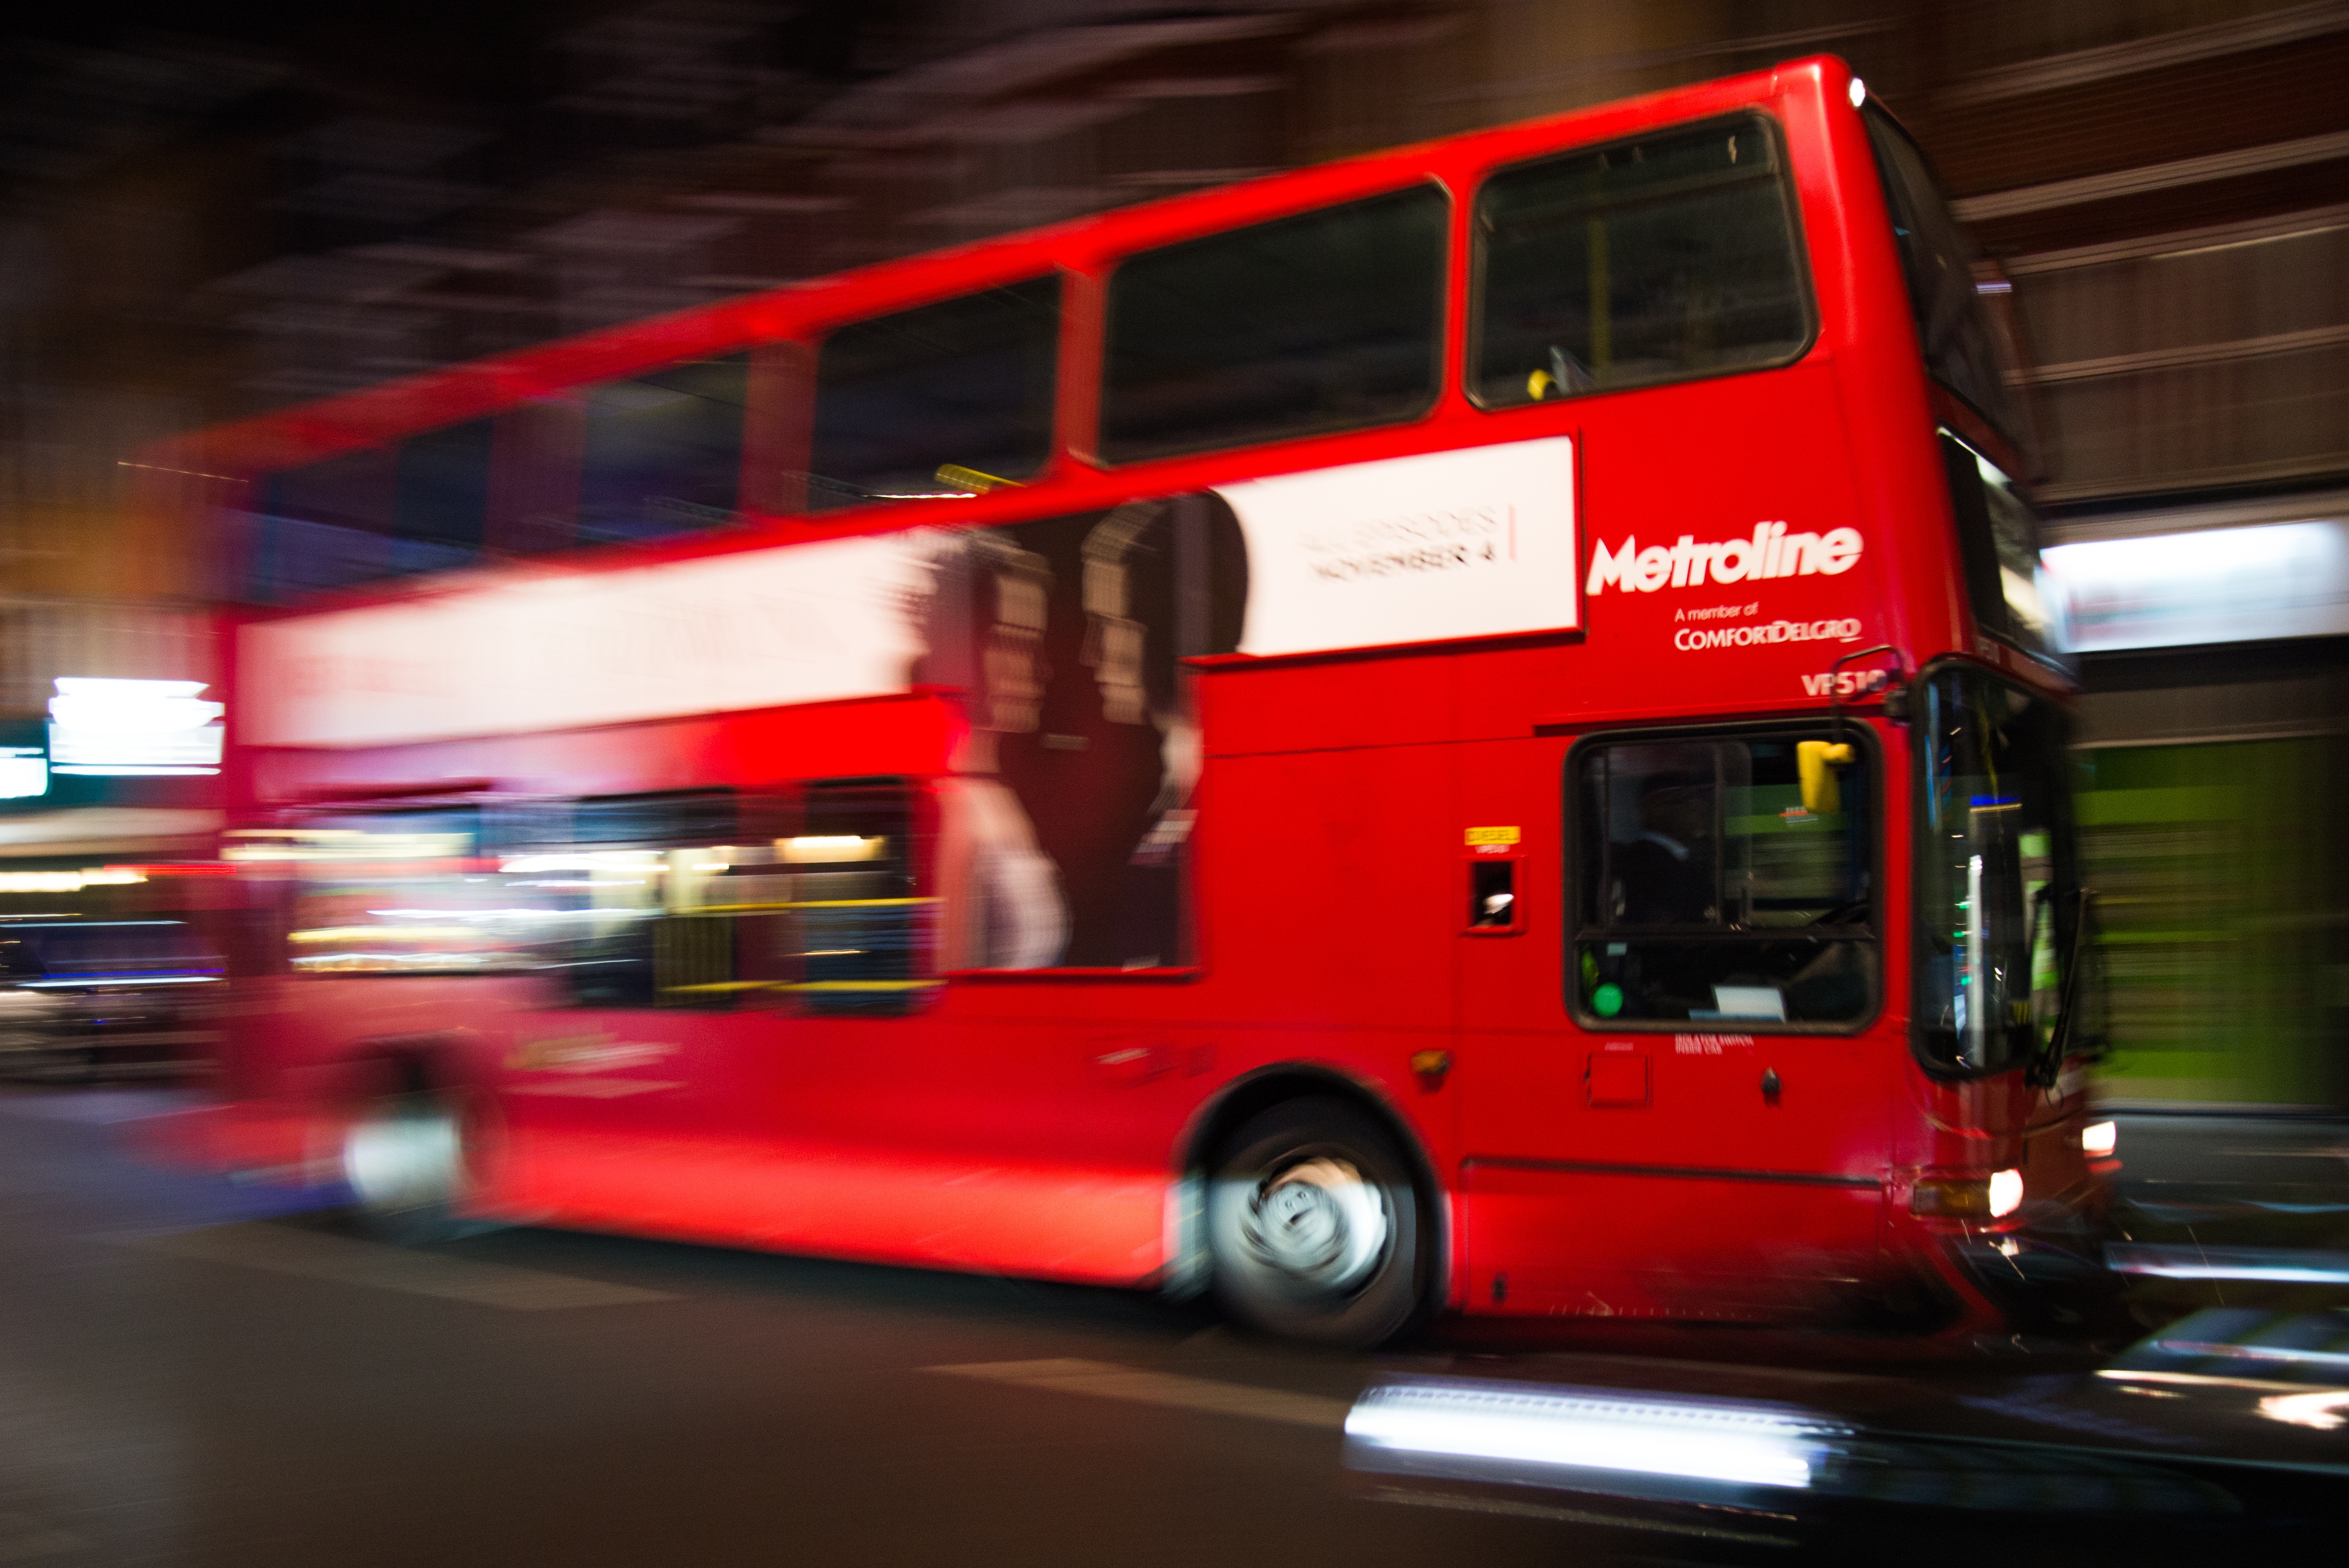
people, traffic, night, city, busy, transport, red, vehicle, sightseeing, tourism, lightning, public transport, neon, illuminated, uk, england, bus, london, fire department, display, british, commercial, led, crowded, billboard, double decker bus, london city, red bus, land vehicle